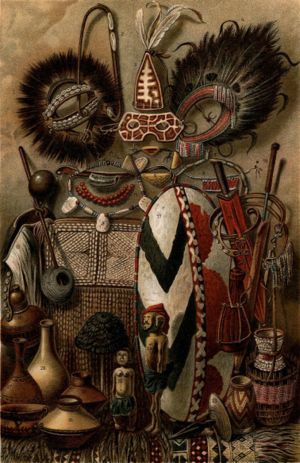
Afrika / Billeder
Afrika er den næststørste verdensdel med et areal på 30,3 millioner km²; det er 20% af landmasserne på Jorden. Afrika er 8000 km fra nord til syd med ækvator omtrent på midten og med hav hele vejen rundt bortset fra ved Suez-kanalen i Egypten. Klimaet er tropisk omkring ækvator, og subtropisk længst mod nord og syd. Middeltemperaturen er derfor høj over hele kontinentet, men nedbørsmængde og mønster varierer meget fra regnskov til ørkenområder, fra kyst til indland, fra nord til syd. I 2016 blev Afrikas samlede befolkningstal anslået til 1,2 milliarder, dvs. 16 % af verdens befolkning. Verdensdelen har flere stater end noget andet kontinent, med sine 48 kontinentale stater og seks østater.